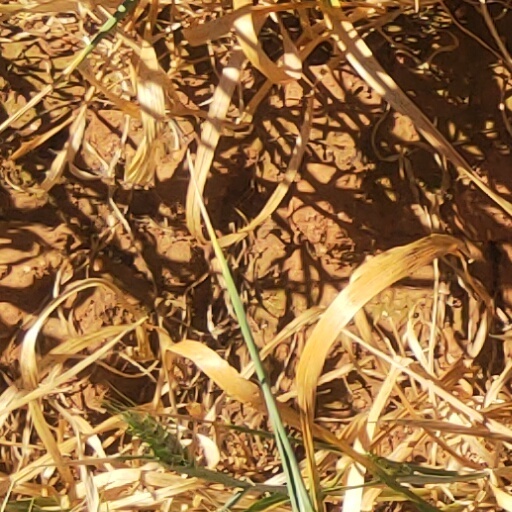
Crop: wheat